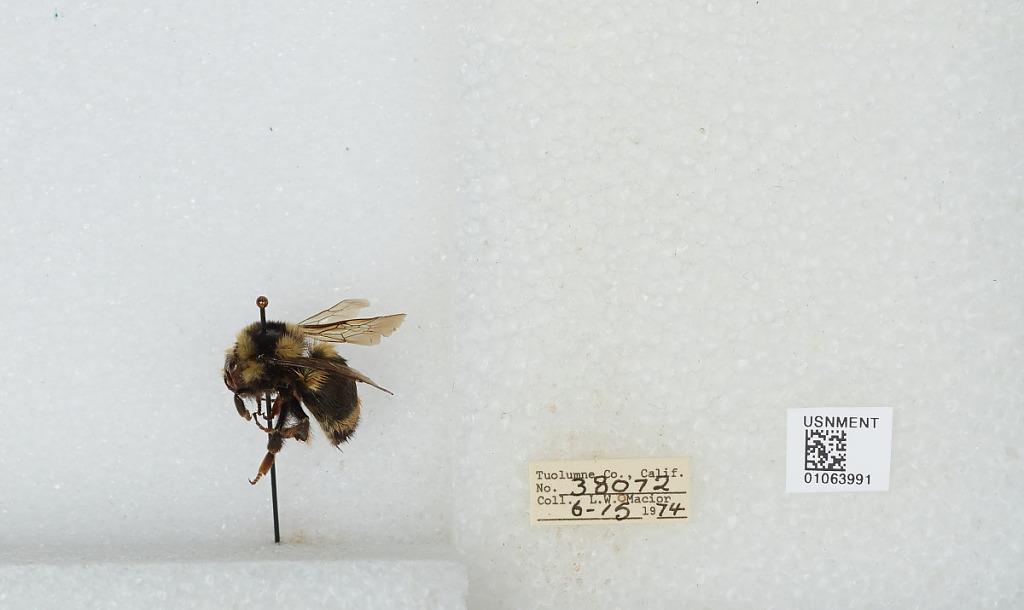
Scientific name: Bombus bifarius nearcticus
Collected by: L. Macior
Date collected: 1974-6-15
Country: United States
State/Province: California
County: Tuolumne
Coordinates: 38.02, -119.93